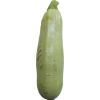
Label: Zucchini 1